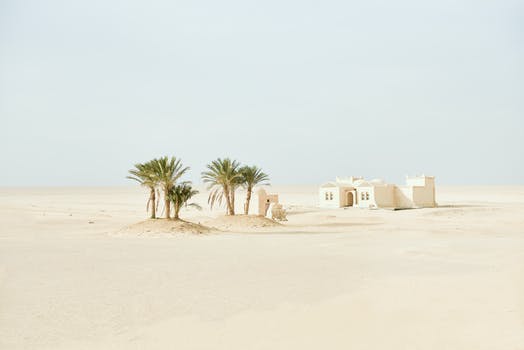
Label: No Watermark